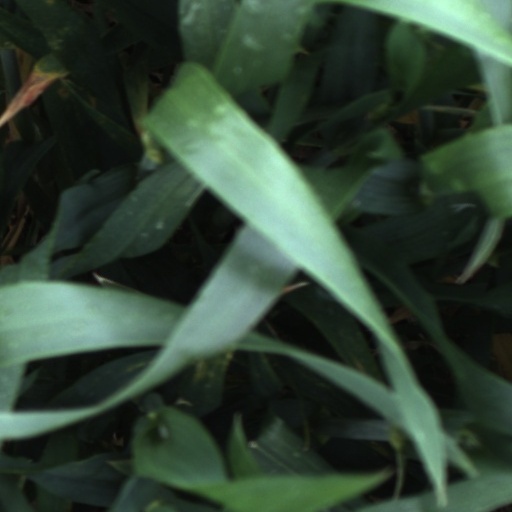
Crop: wheat